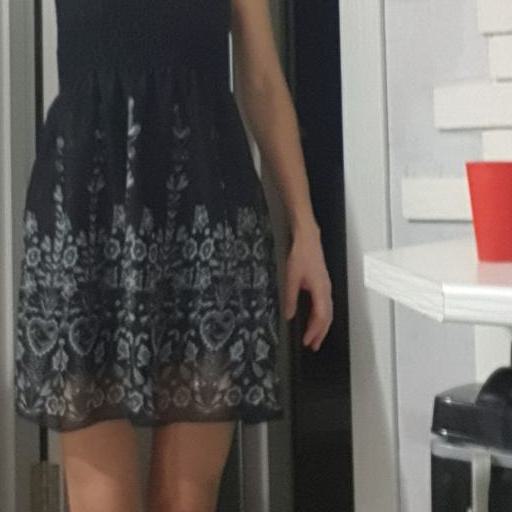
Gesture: no_gesture